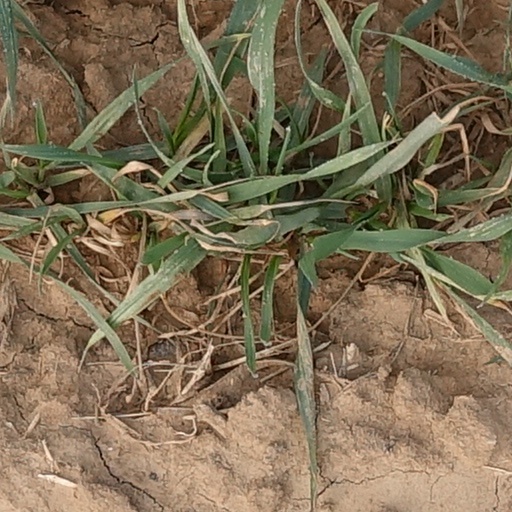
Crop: wheat